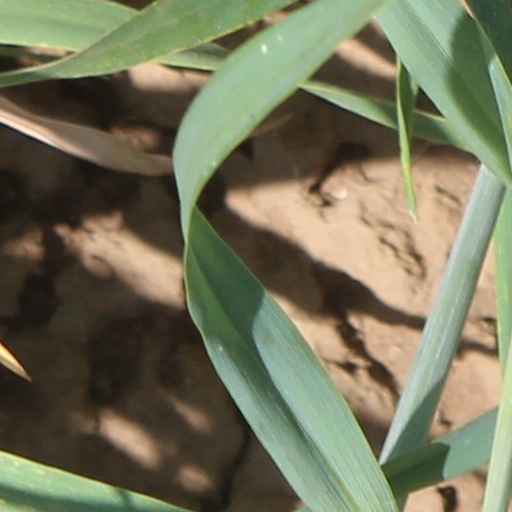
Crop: wheat